Alexander Kennedy (colonist)

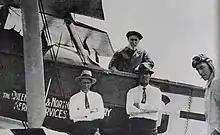
Alexander Kennedy (in aircraft) just before the first Qantas passenger flight

In later life, Kennedy became keenly interested in aviation and in 1920 he was convinced by Hudson Fysh and other founders of Qantas to become a provisional director and initial investor in the fledgling airline company. On 2 November 1922, at the age of 84, Kennedy became the first paying customer on a scheduled Qantas passenger service, flying from Longreach to Cloncurry.